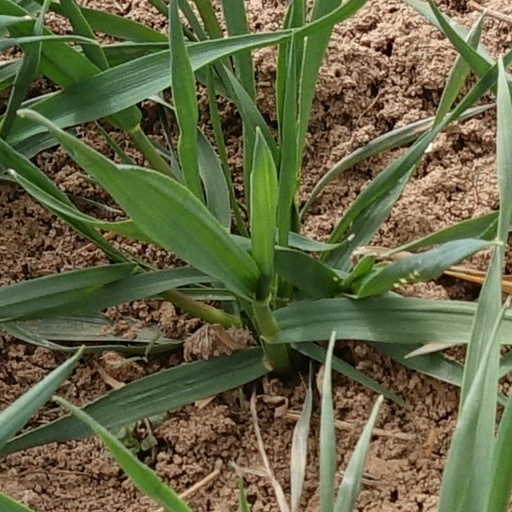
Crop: wheat